Friends for Life (film)

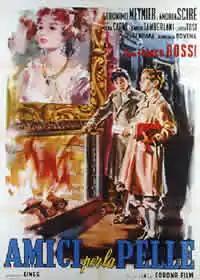
Theatrical release poster

Friends for Life ( also known as Amis pour la vie in France) is a 1955 Italian and French comedy-drama film directed by Franco Rossi. It was nominated for "Best Film" at the 10th British Academy Film Awards.